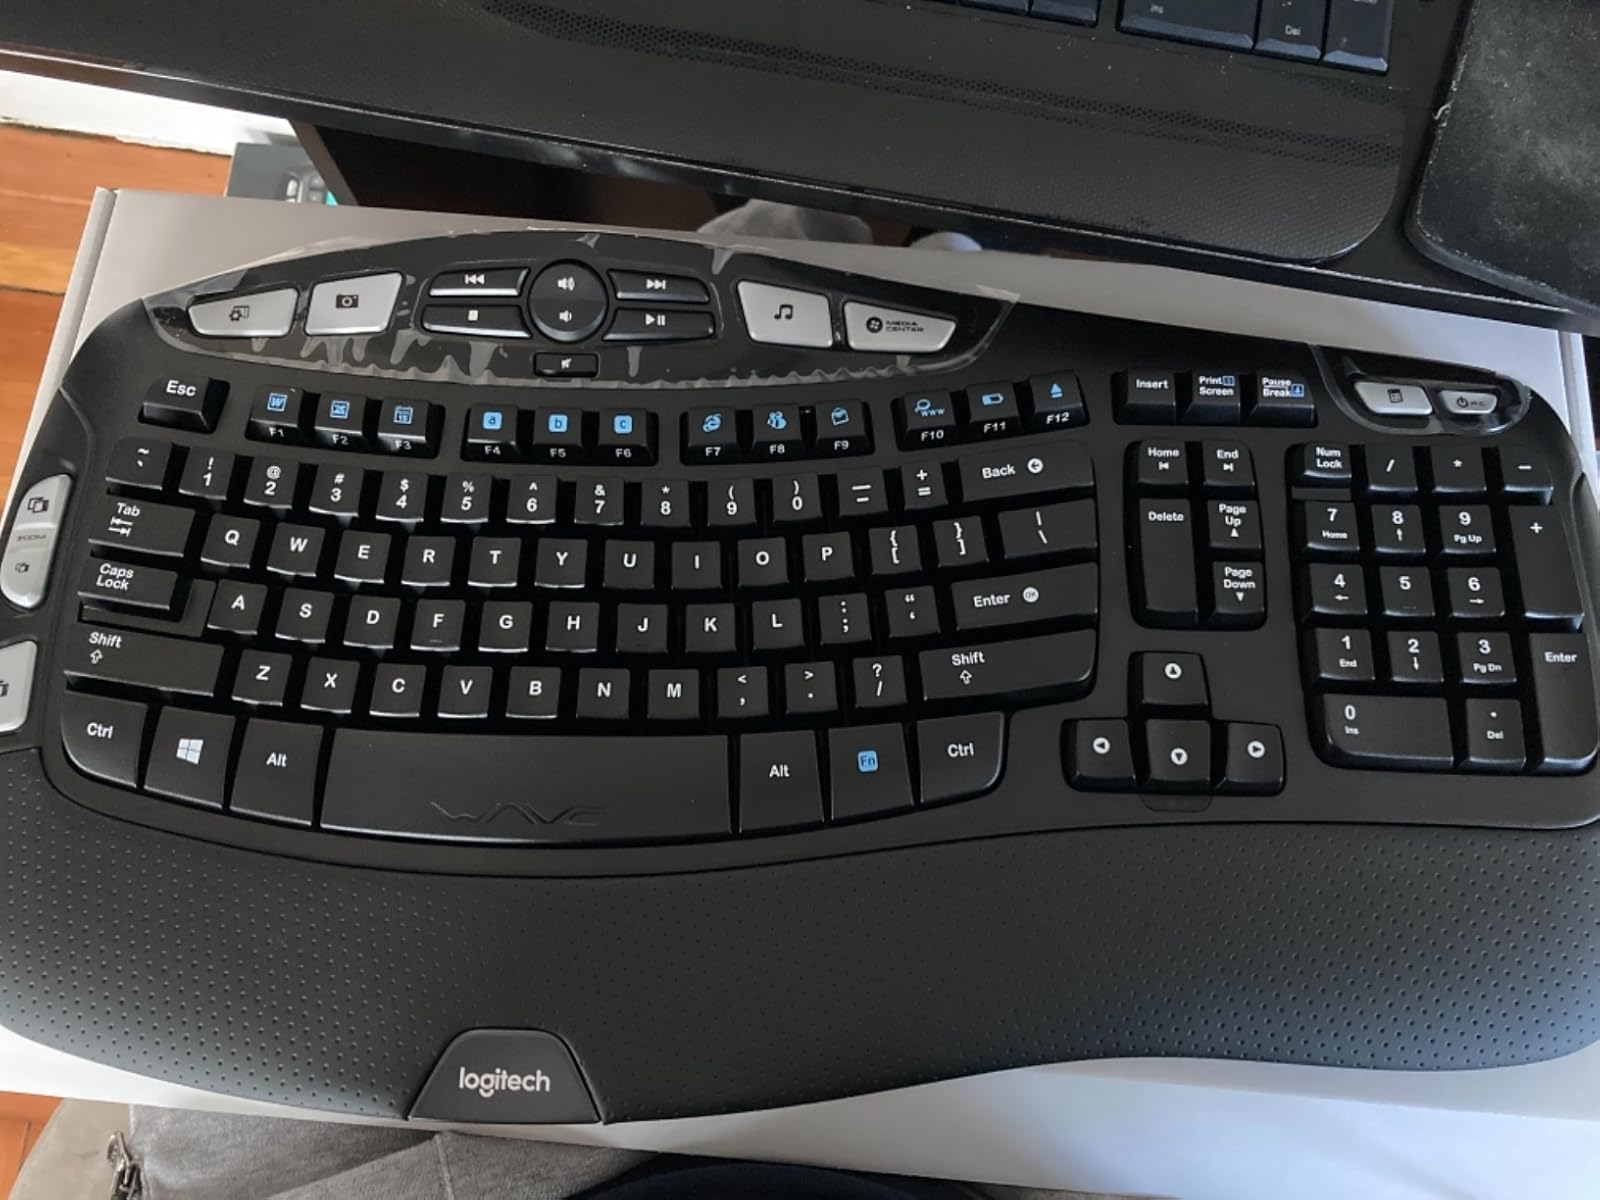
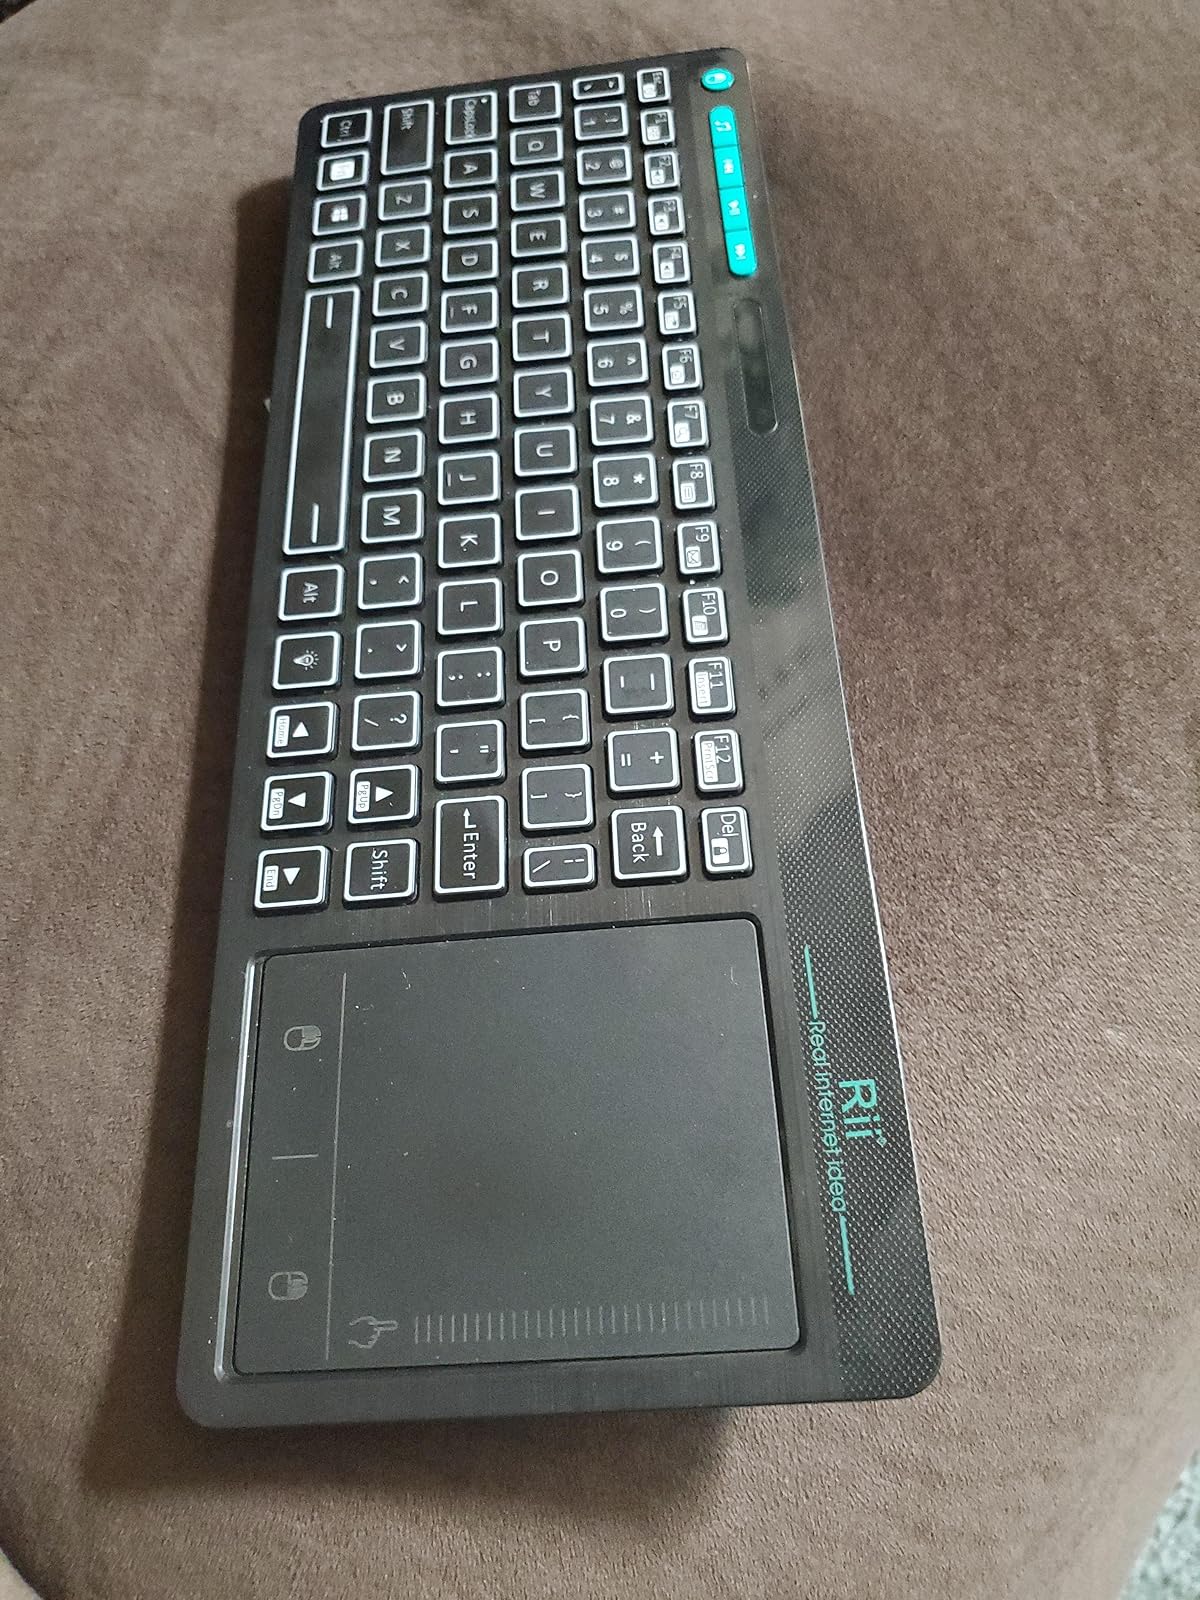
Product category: keyboard
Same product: no